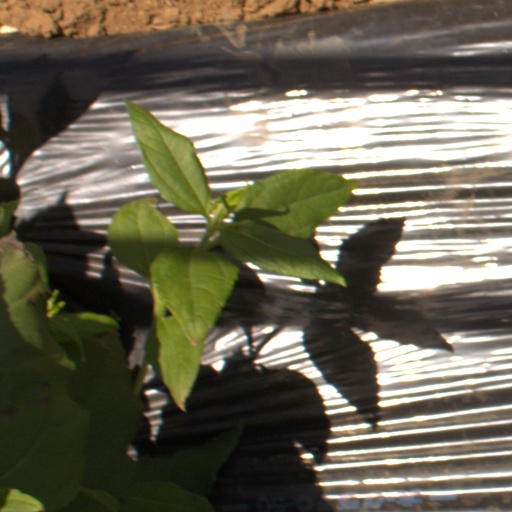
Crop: Jerusalem artichoke